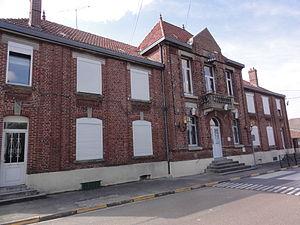
Villeret (Aisne) mairie
Villeret est une commune française située dans le département de l'Aisne, en région Hauts-de-France.